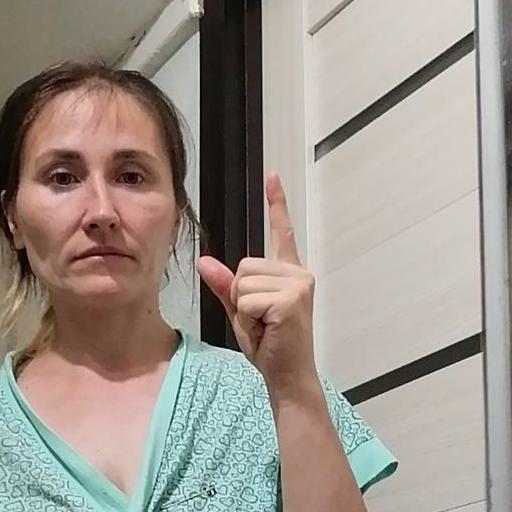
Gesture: one